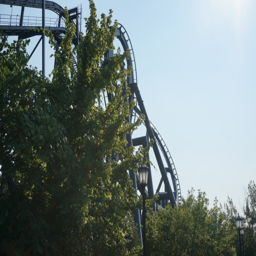
what 's that behind the trees there ?